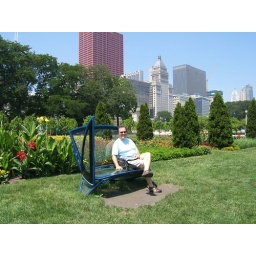
Bench made out of auto windows in Grant Park